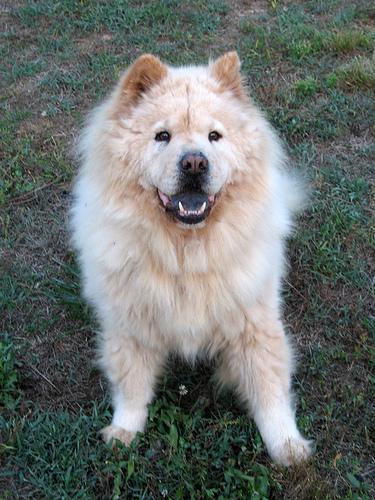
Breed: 329-n000119-chow